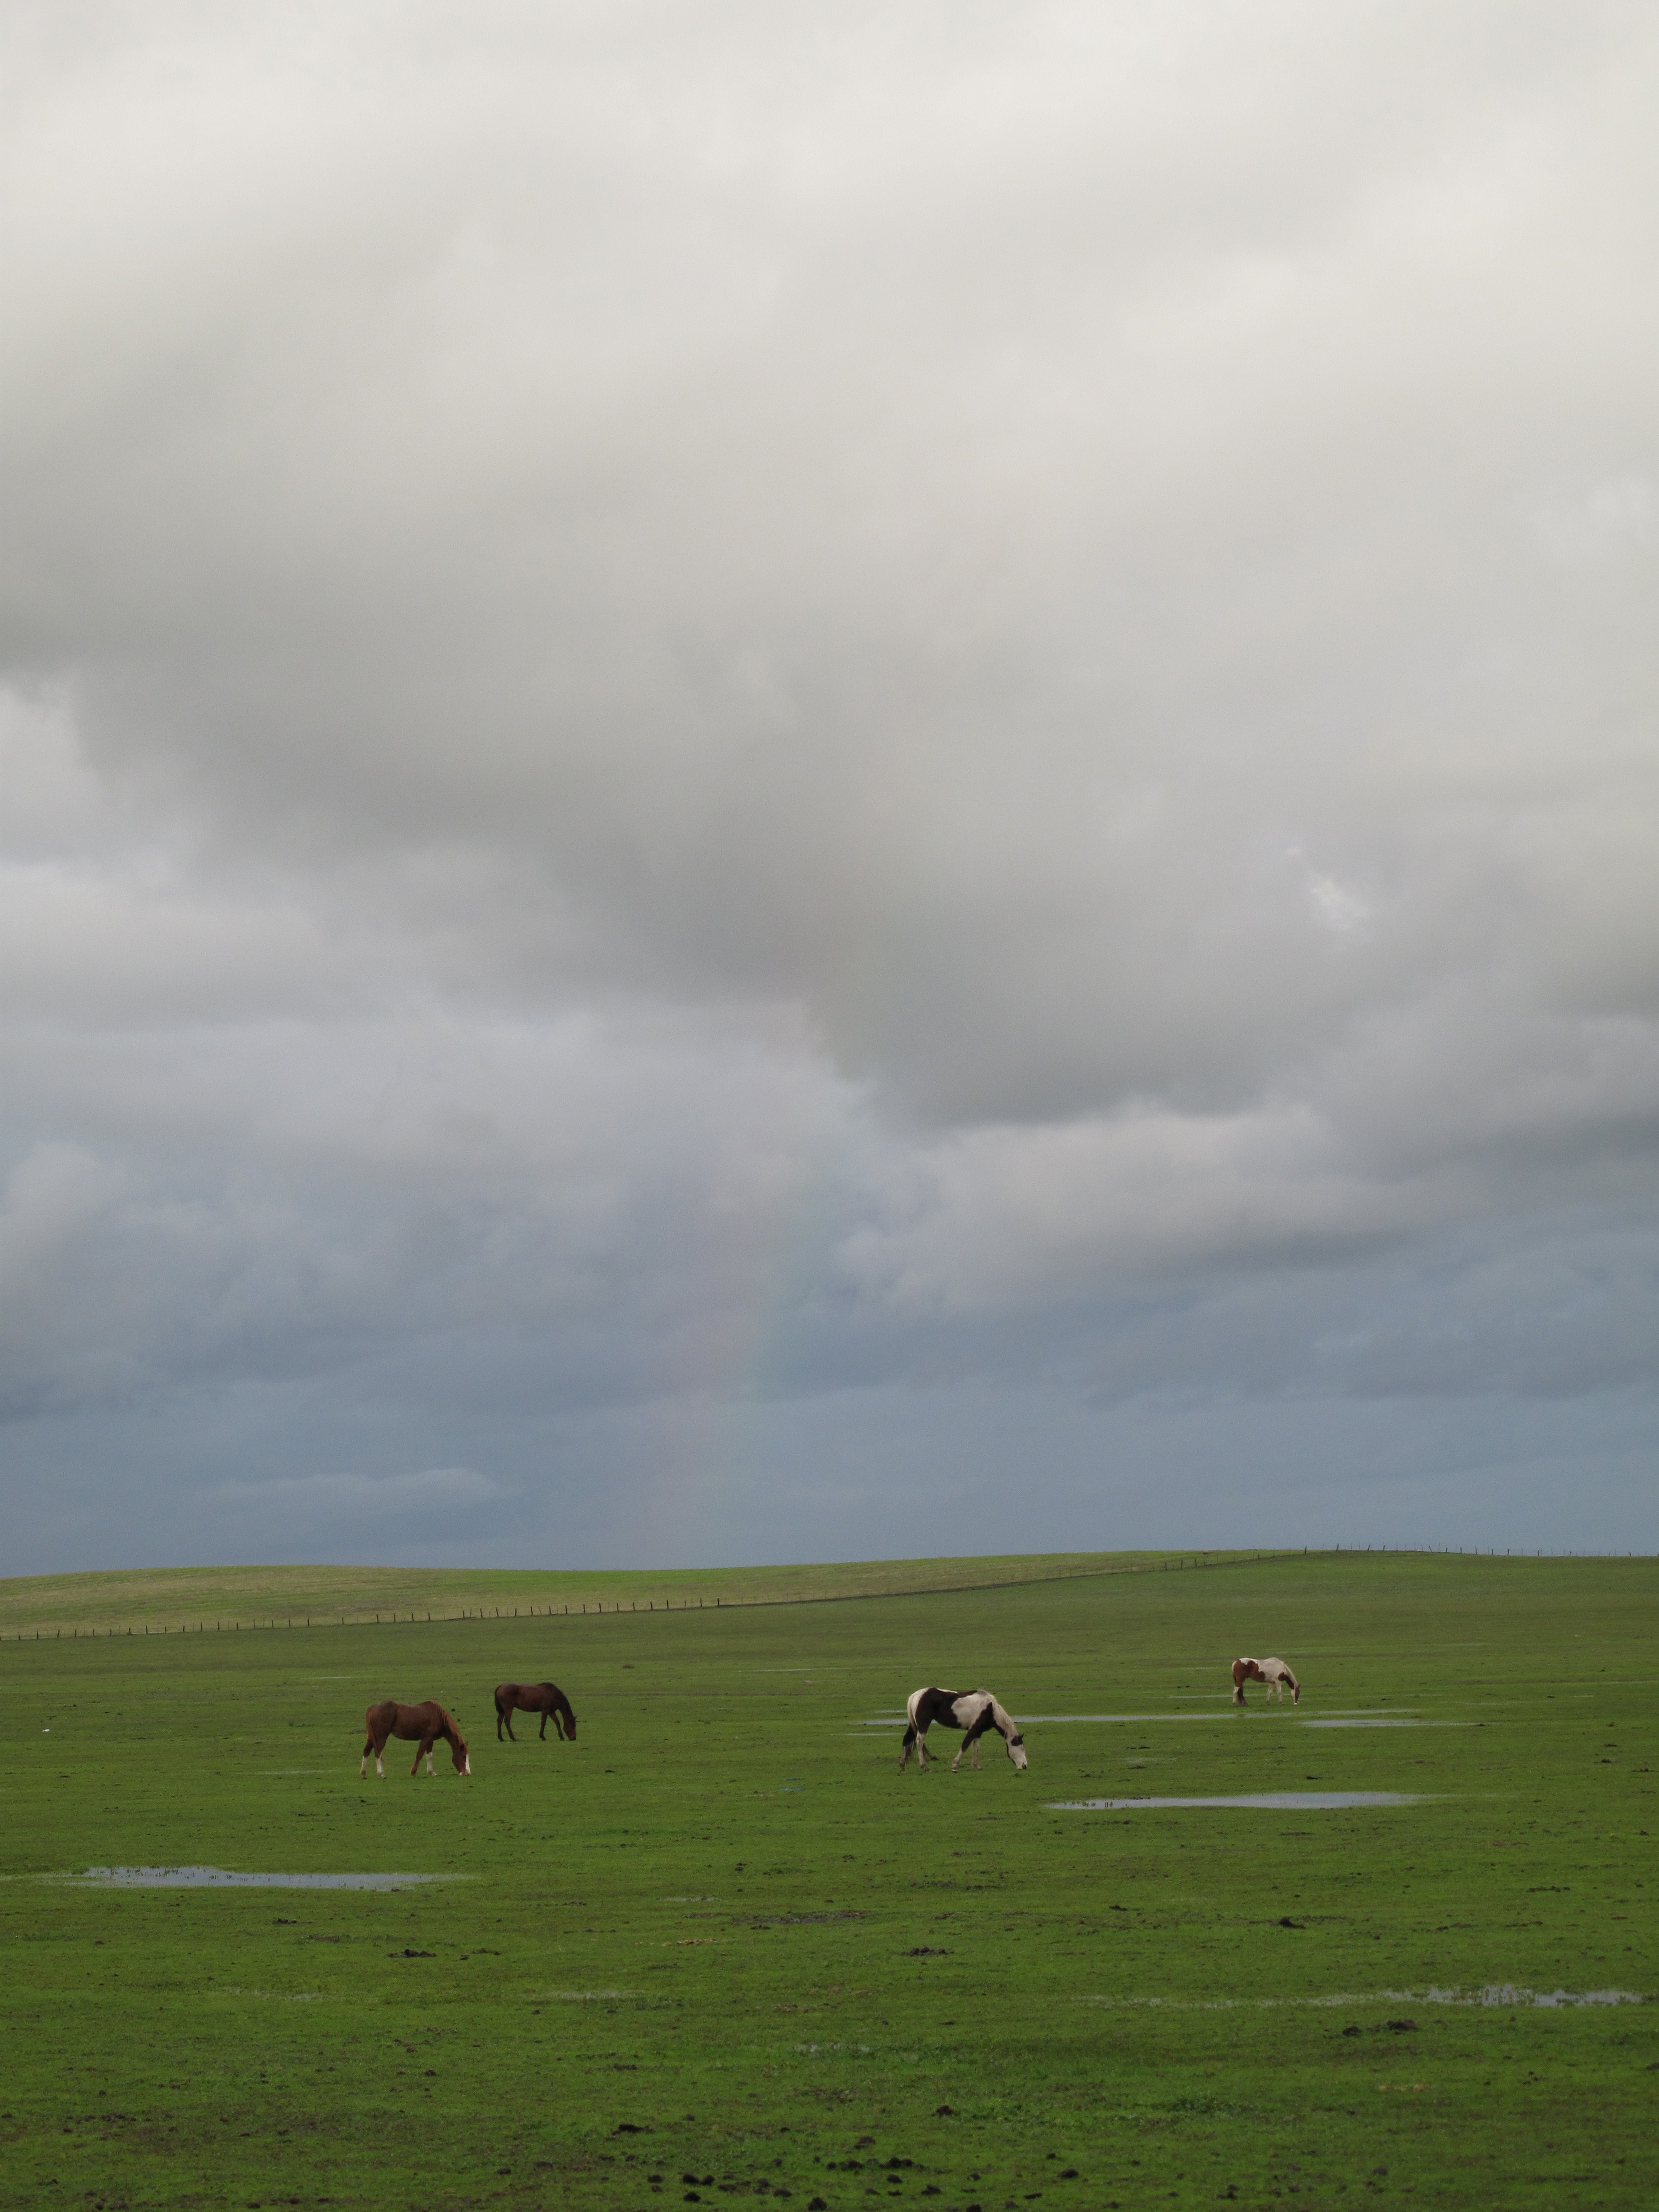
nature, grass, horizon, cloud, field, meadow, prairie, pasture, grazing, savanna, plain, grassland, plateau, habitat, ecosystem, steppe, rural area, natural environment, atmospheric phenomenon